Massawepie Mire

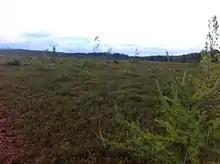
The Massawepie Mire, the largest bog in New York State

The Massawepie Mire is a boreal peatland bog in Piercefield, New York, located near Massawepie Lake. Covering an area of over 900 acres, the mire is the largest bog in New York State. This large size is due to its position in a large, shallow glacial basin.